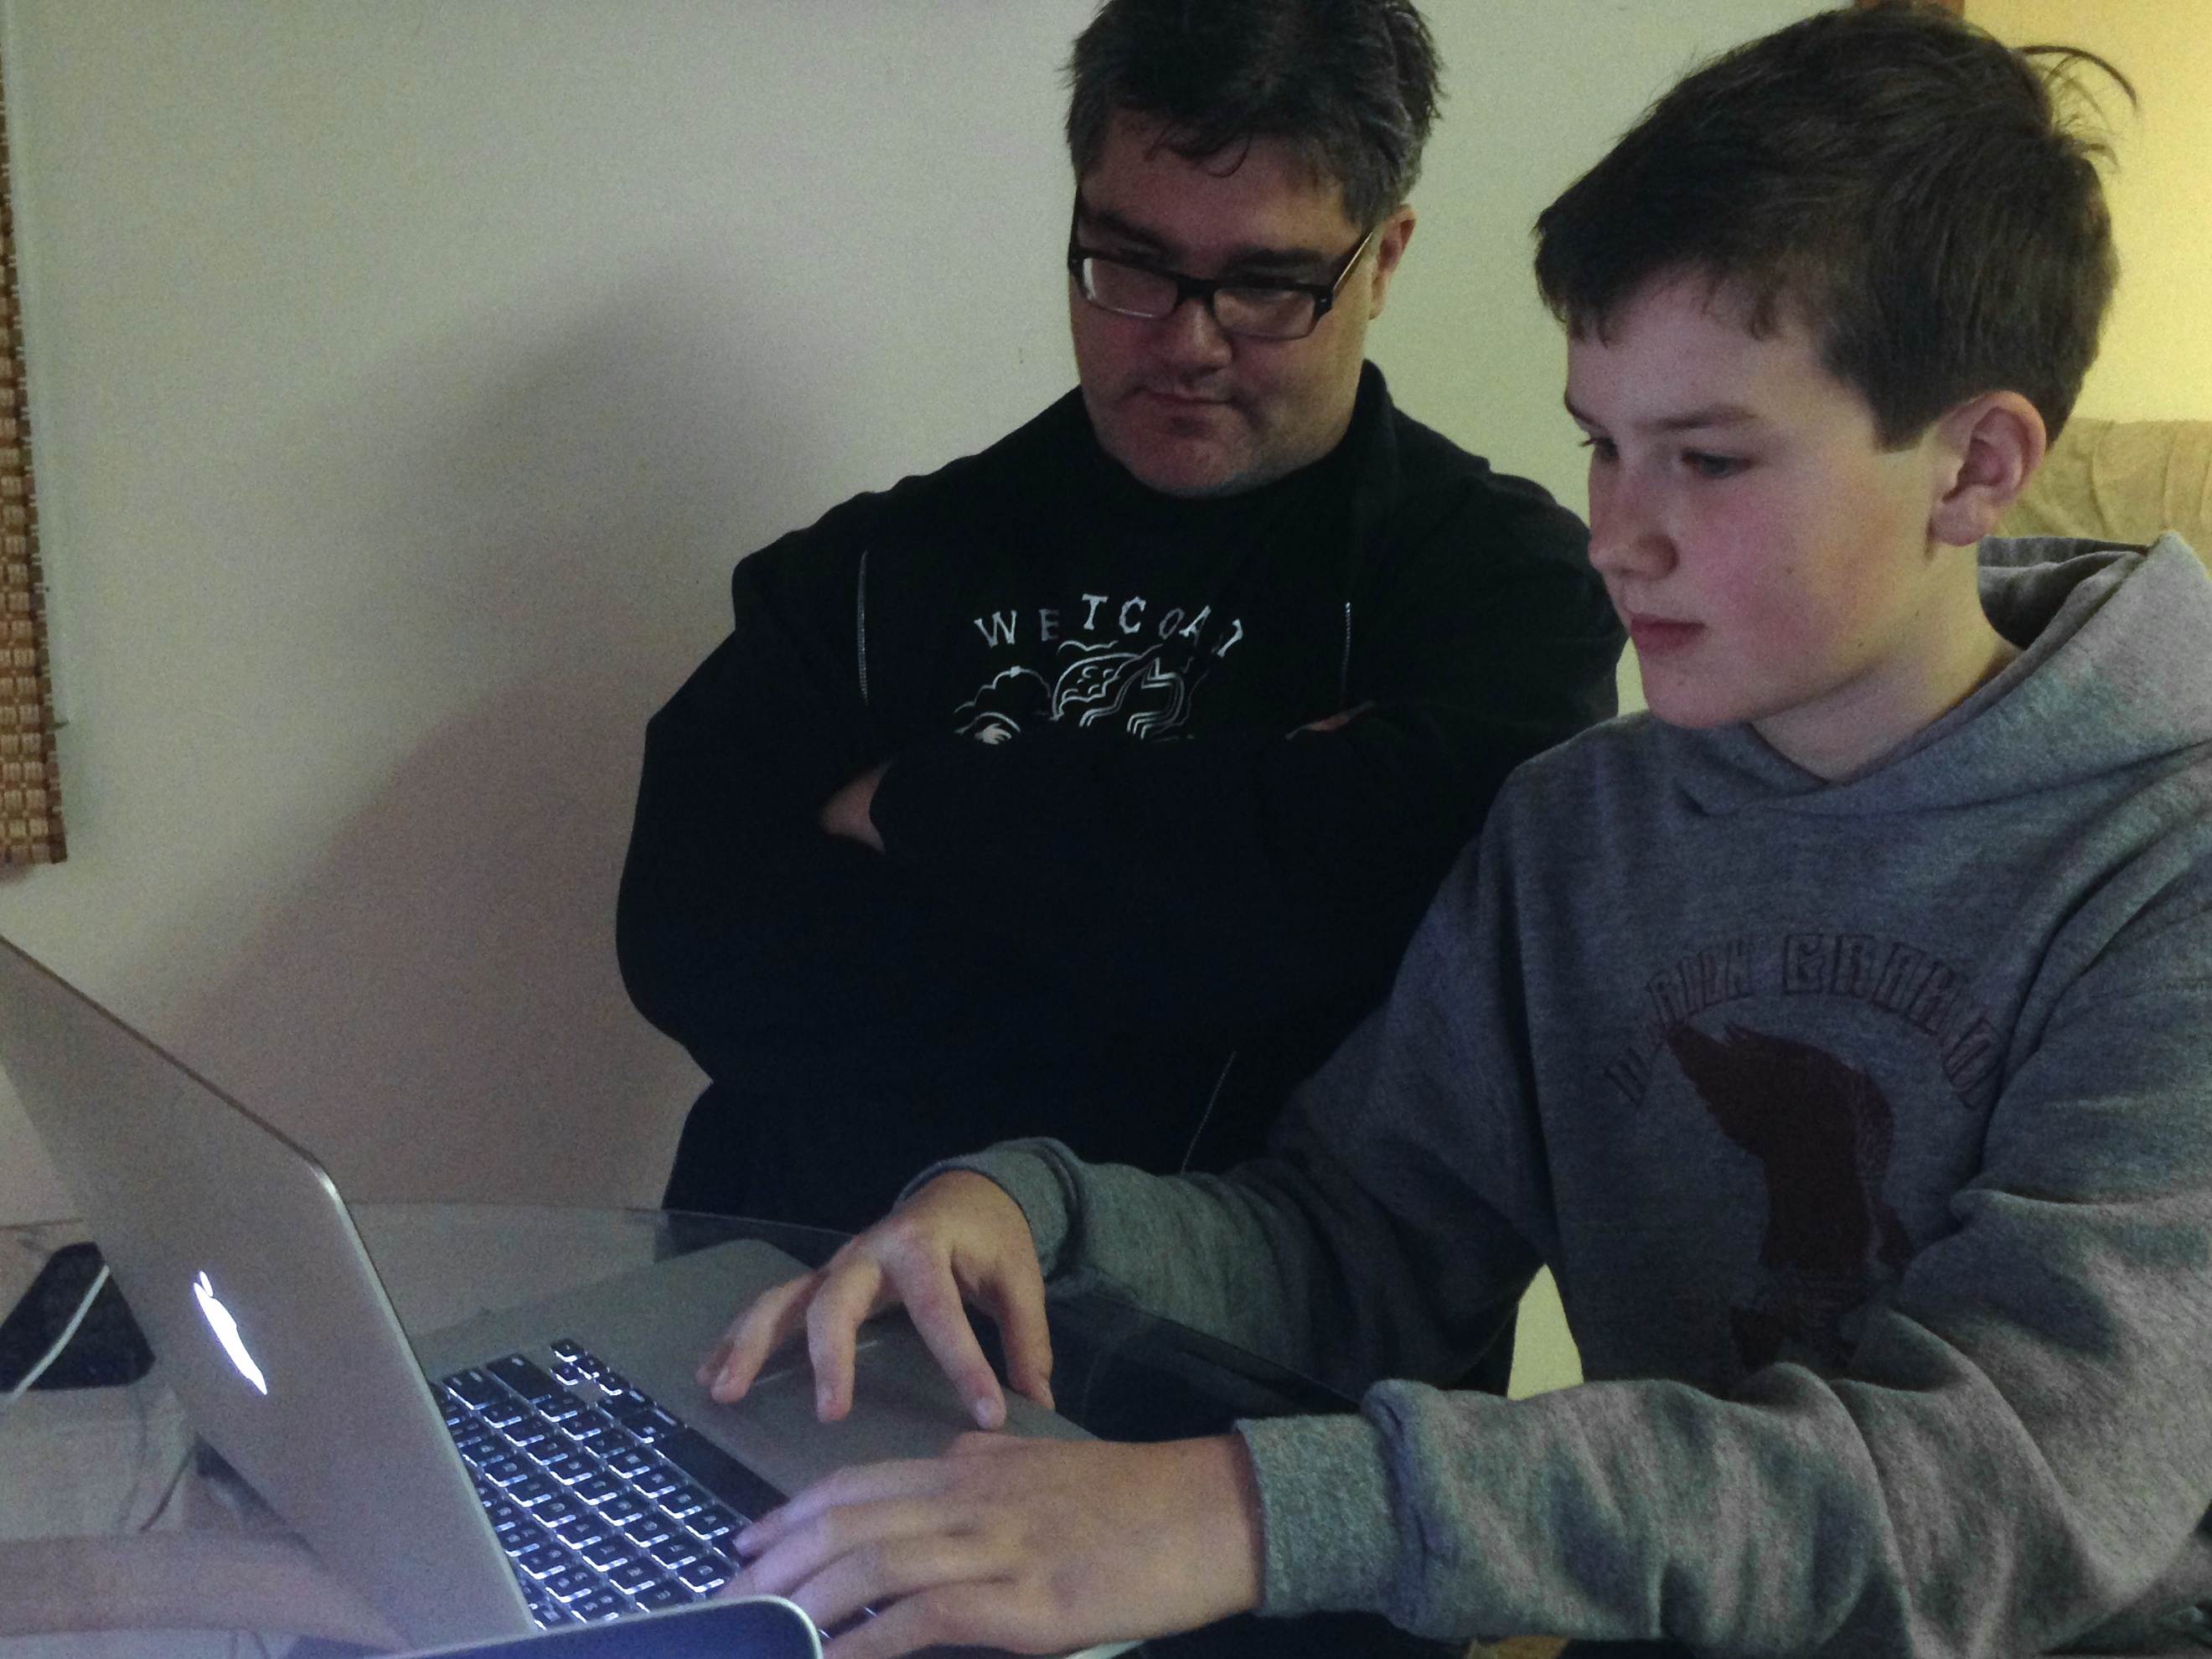
person, musician, harry, brian, pianist